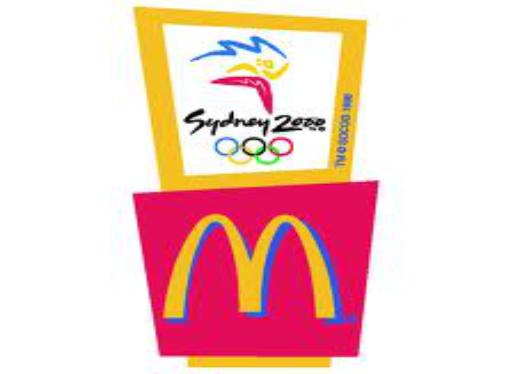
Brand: McDonald's
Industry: Food